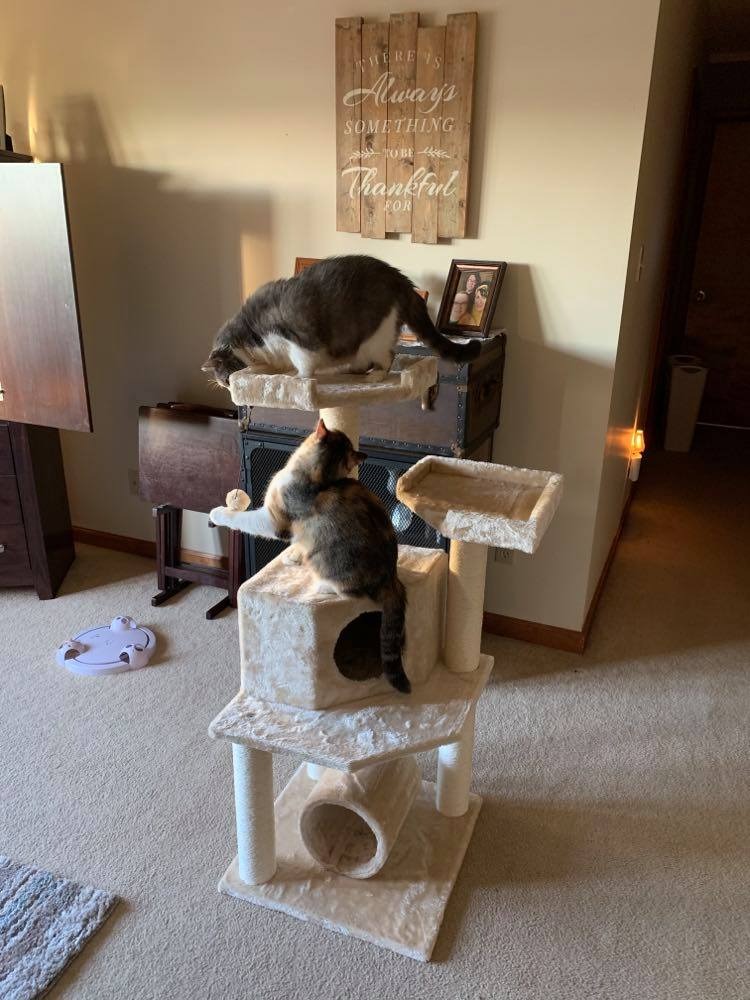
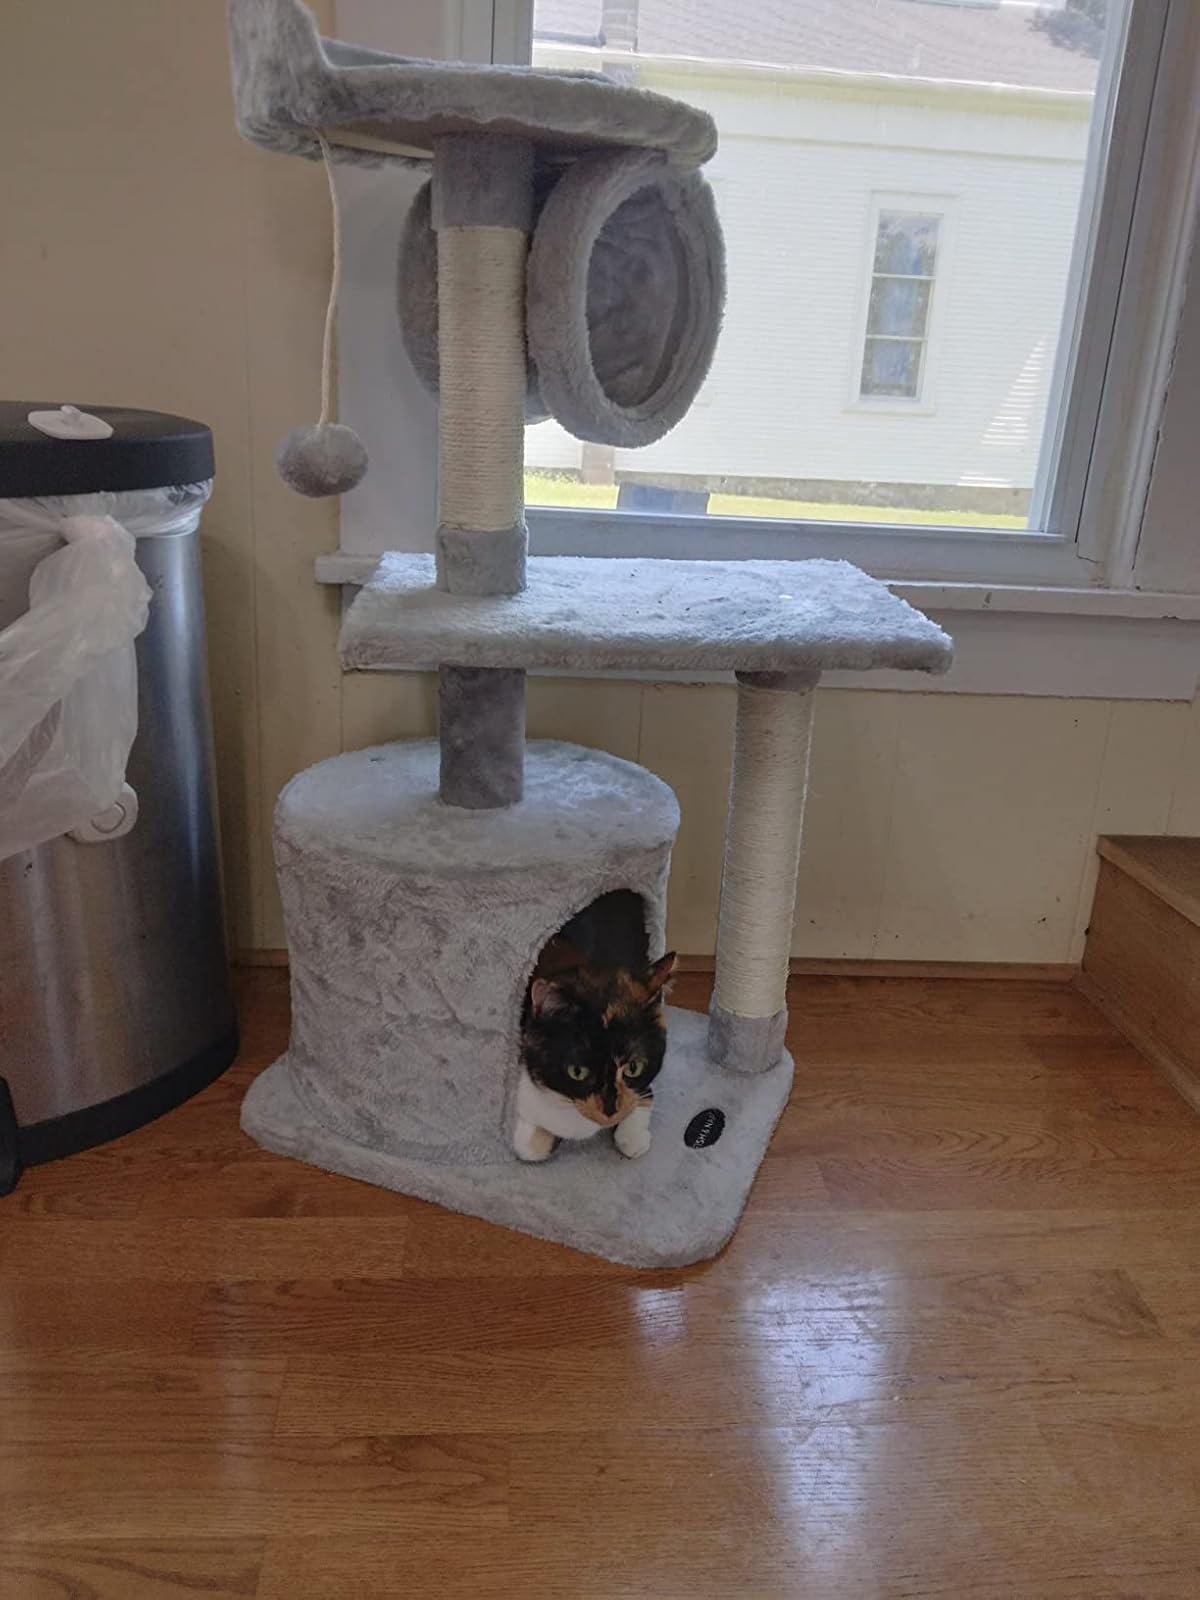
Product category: items_cat tree
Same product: no